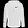
Label: Pullover